The Land Unknown

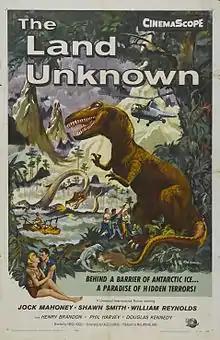
Theatrical release poster by Reynold Brown

The Land Unknown is a 1957 American science fiction CinemaScope adventure film about a naval expedition trapped in an Antarctic jungle. The story was allegedly inspired by the discovery of unusually warm water in Antarctica in 1947. It stars Jock Mahoney and Shirley Patterson and was directed by Virgil W. Vogel. The film's low-budget special effects include men in dinosaur suits, puppets and monitor lizards standing in for dinosaurs.